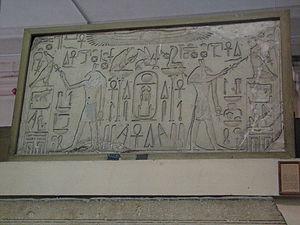
Thoutmôsis Iᵉʳ ou Djéhoutymosé Iᵉʳ est le troisième pharaon de la XVIIIᵉ dynastie durant le Nouvel Empire. Il prend le pouvoir à la mort d’Amenhotep Iᵉʳ, avec qui il ne semble pas avoir de liens familiaux directs.